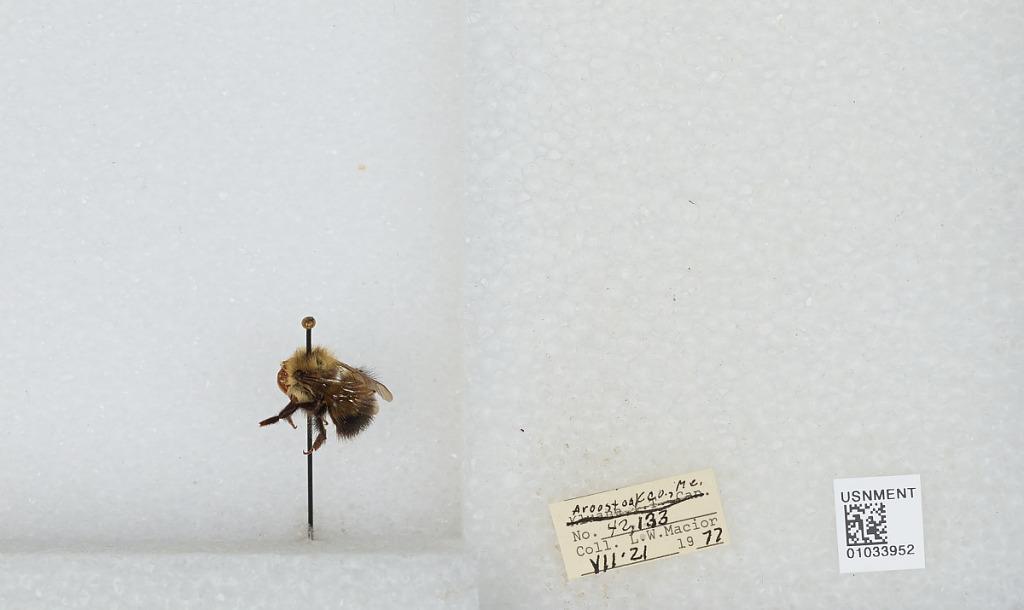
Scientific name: Bombus (Pyrobombus) vagans vagans Smith
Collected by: L. Macior
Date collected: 1977-7-21
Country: United States
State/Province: Maine
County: Aroostook
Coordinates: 46.65, -68.58